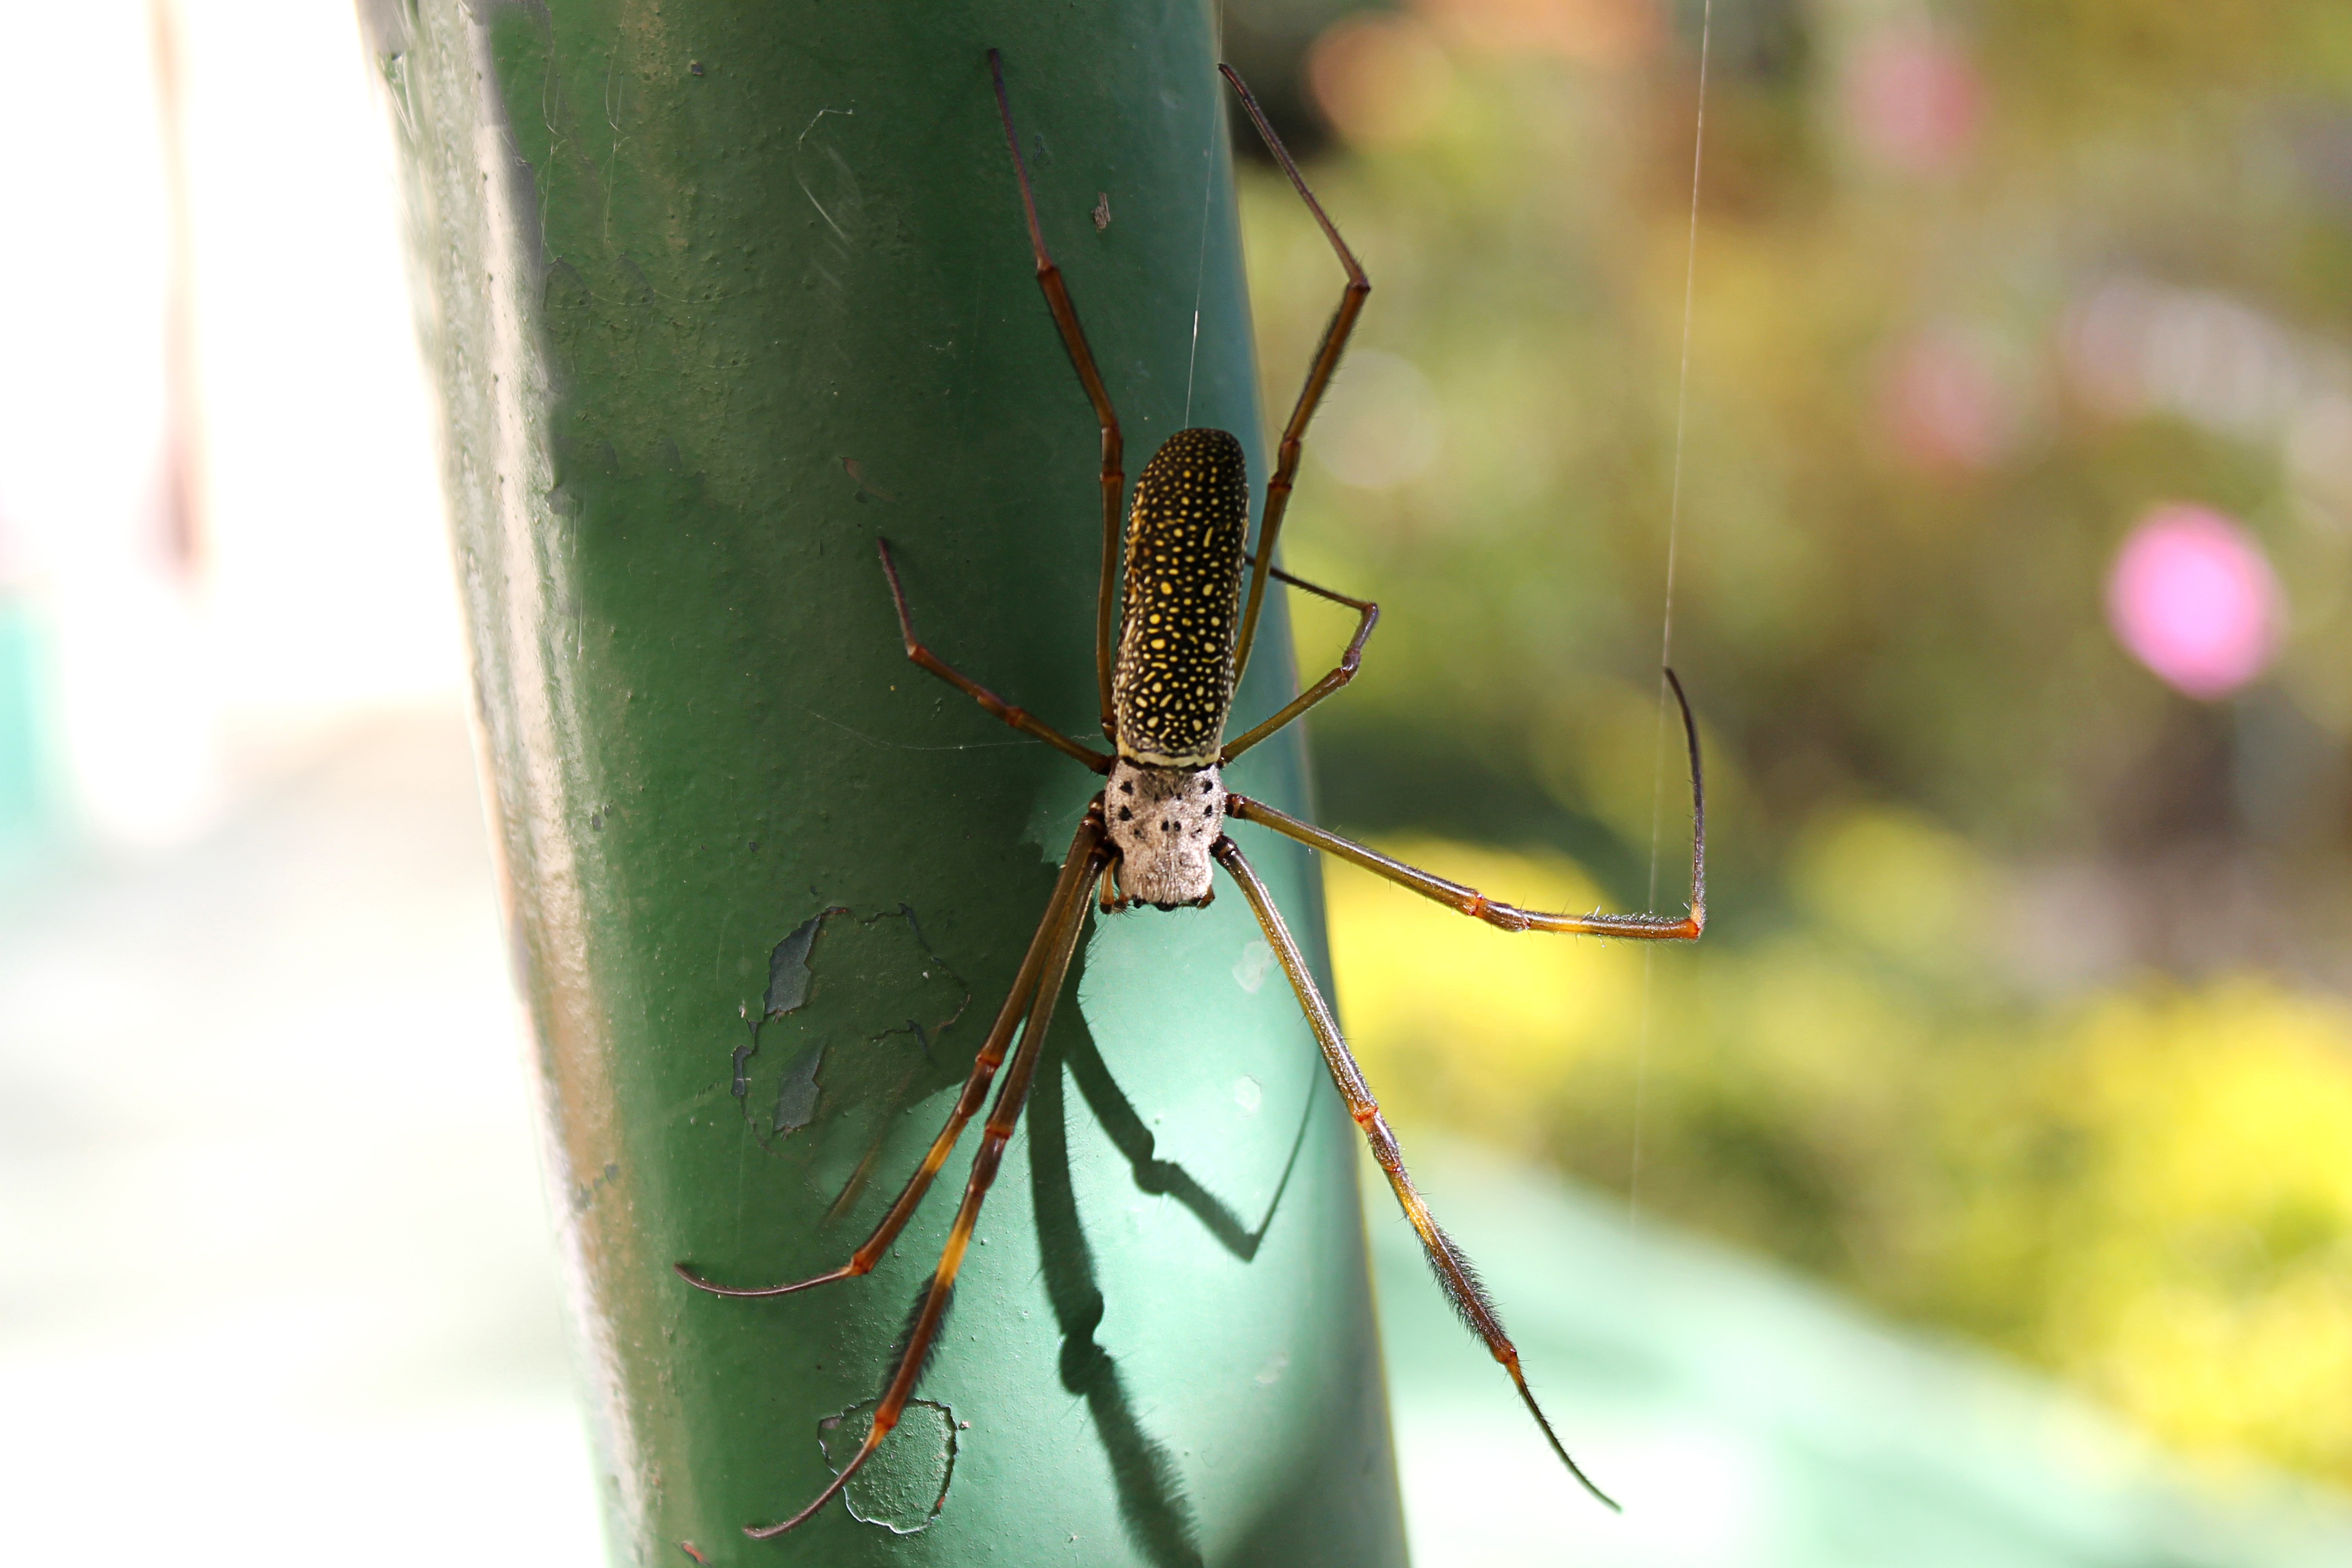
nature, photography, leaf, web, green, insect, ivy, bug, fauna, invertebrate, close up, spider, arachnid, trap, macro photography, arthropod, arachnophobia, plant stem